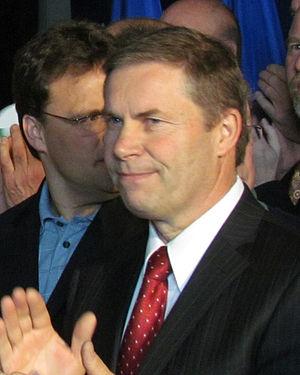
L'élection générale albertaine de 2008, soit la 27ᵉ élection générale dans la province canadienne de l'Alberta depuis sa création en 1905, se déroule le 3 mars 2008 afin d'élire les députés de la 27ᵉ législature à l'Assemblée législative de l'Alberta.